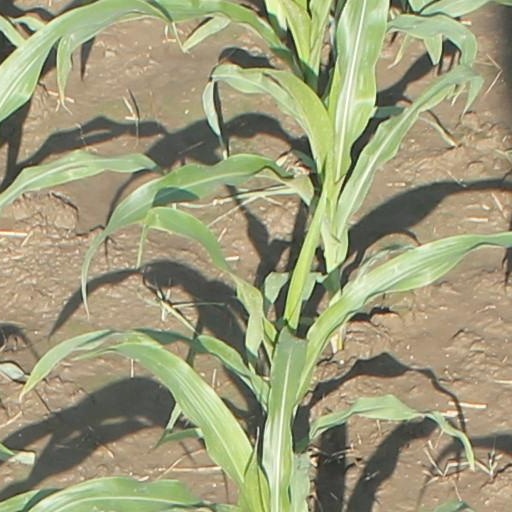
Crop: maize; corn